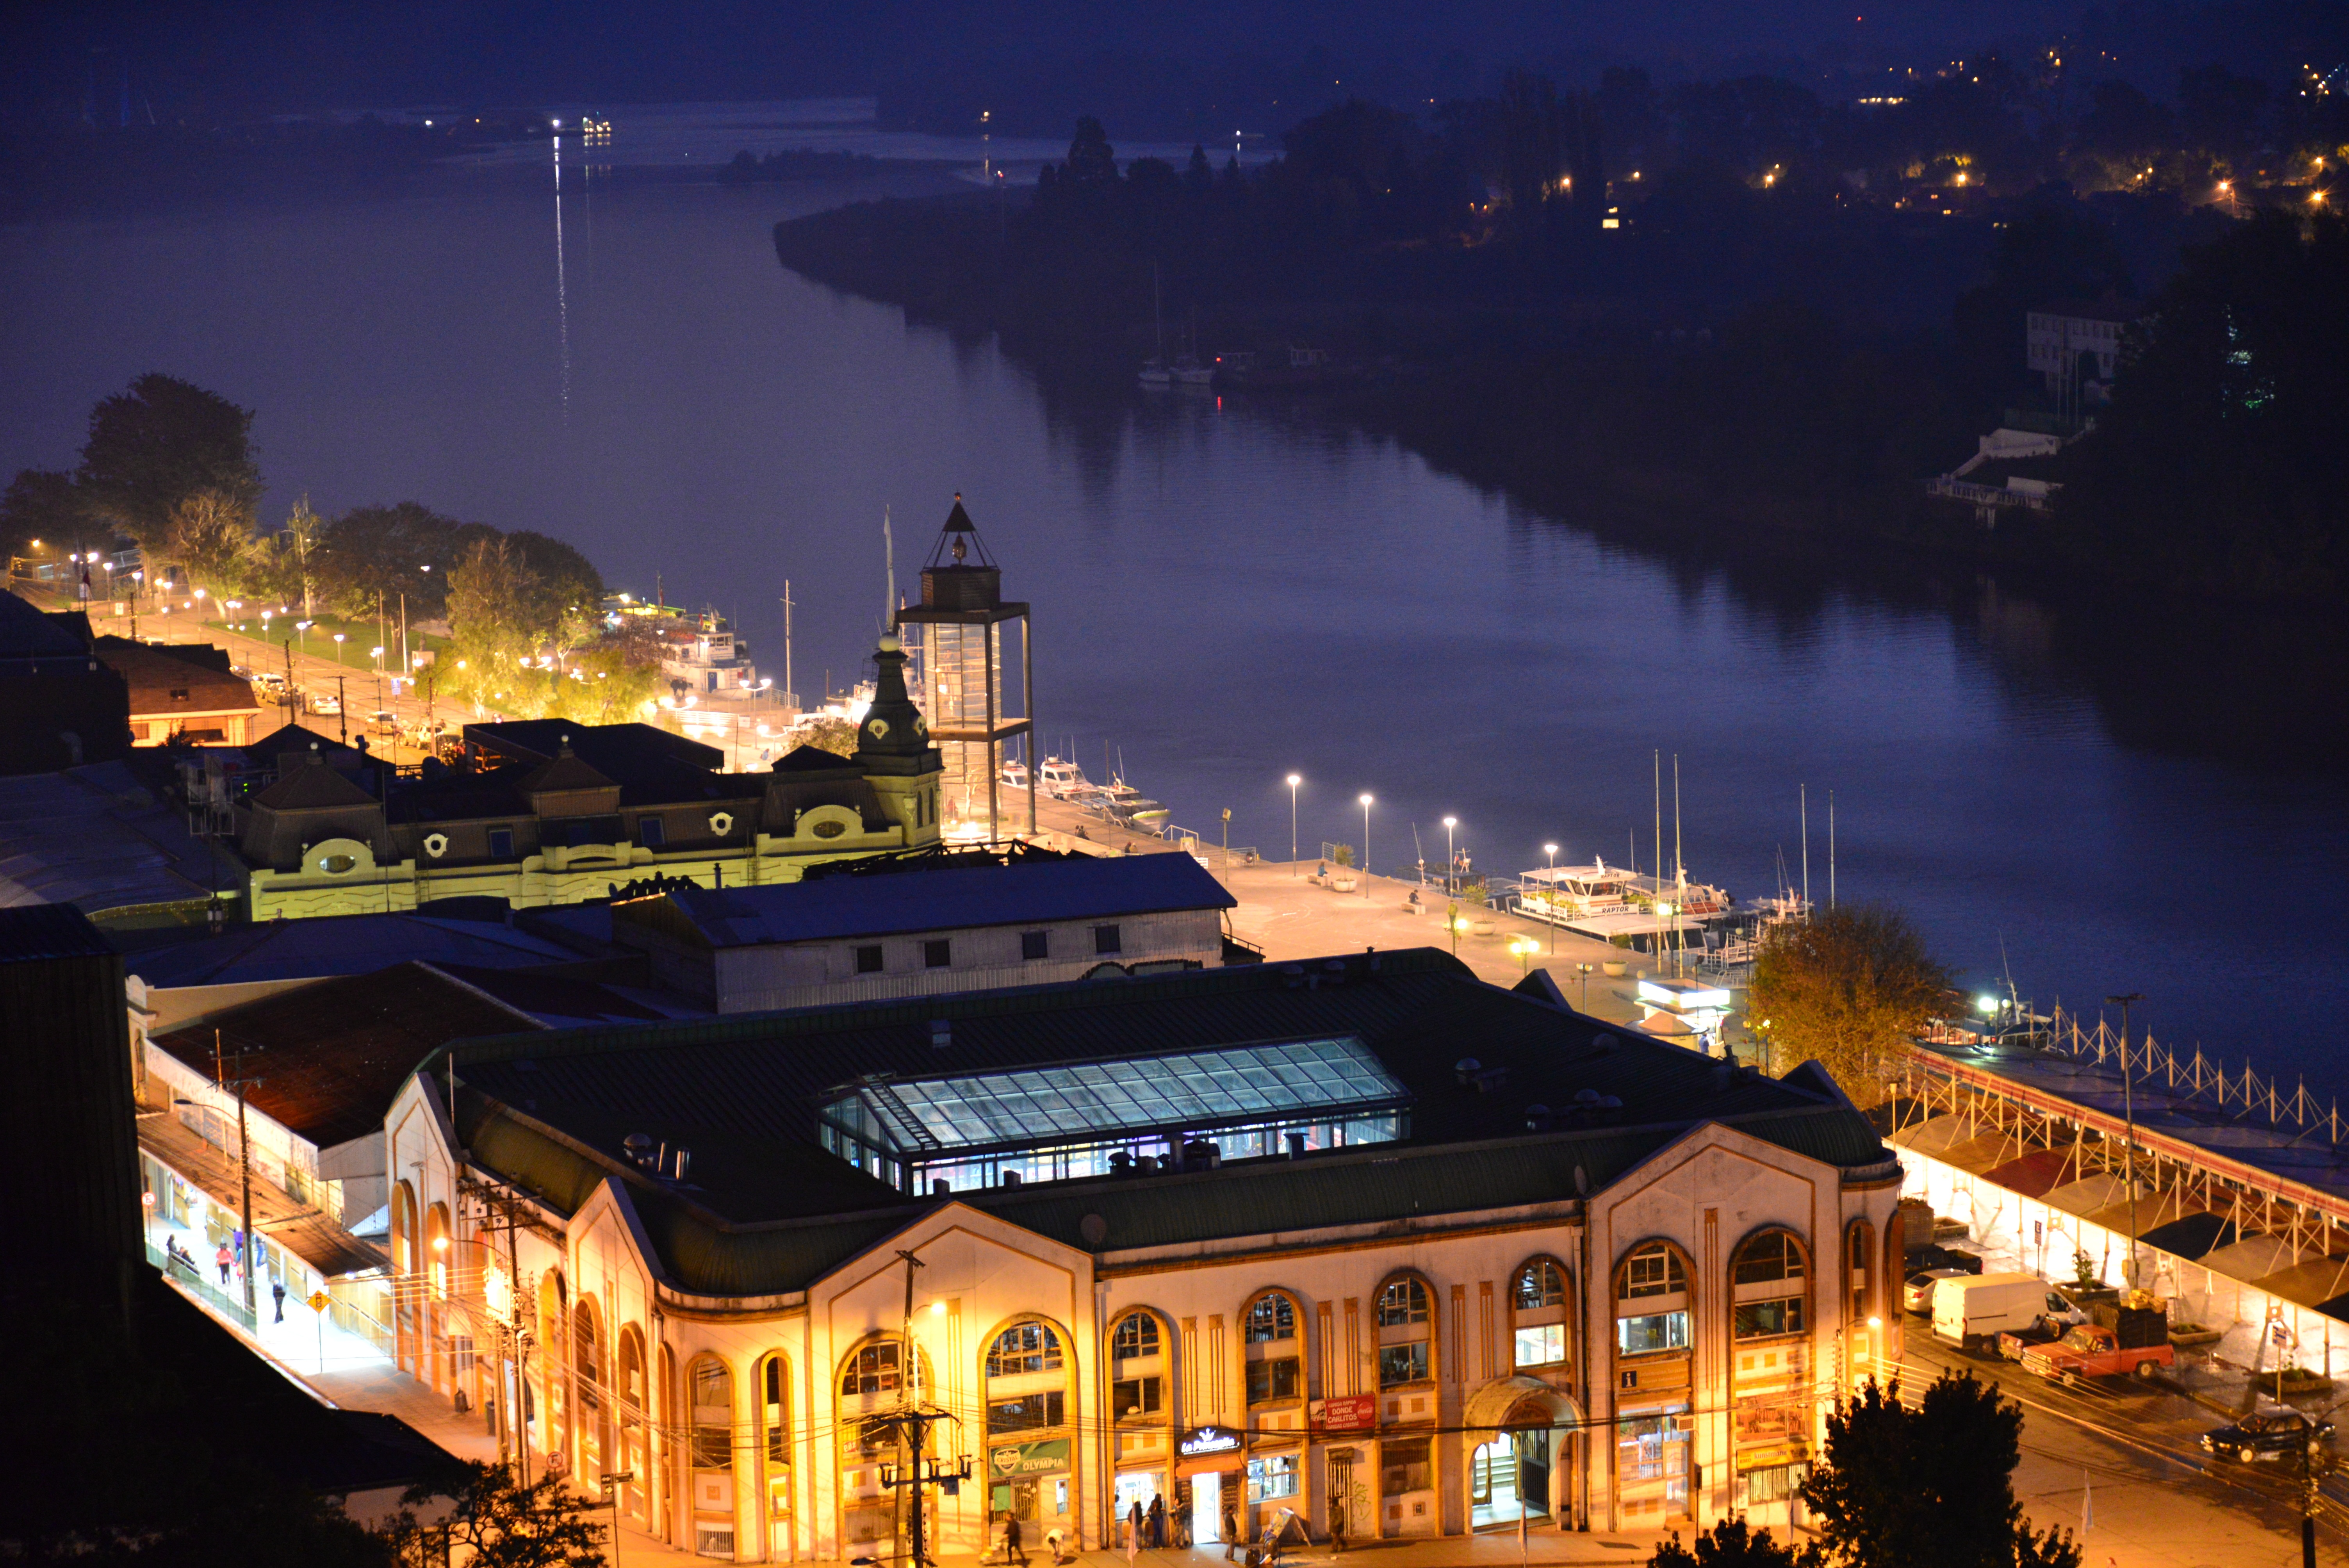
light, architecture, night, building, city, river, cityscape, dusk, evening, reflection, landmark, city lights, brightness, valdivia